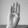
ASL letter: B